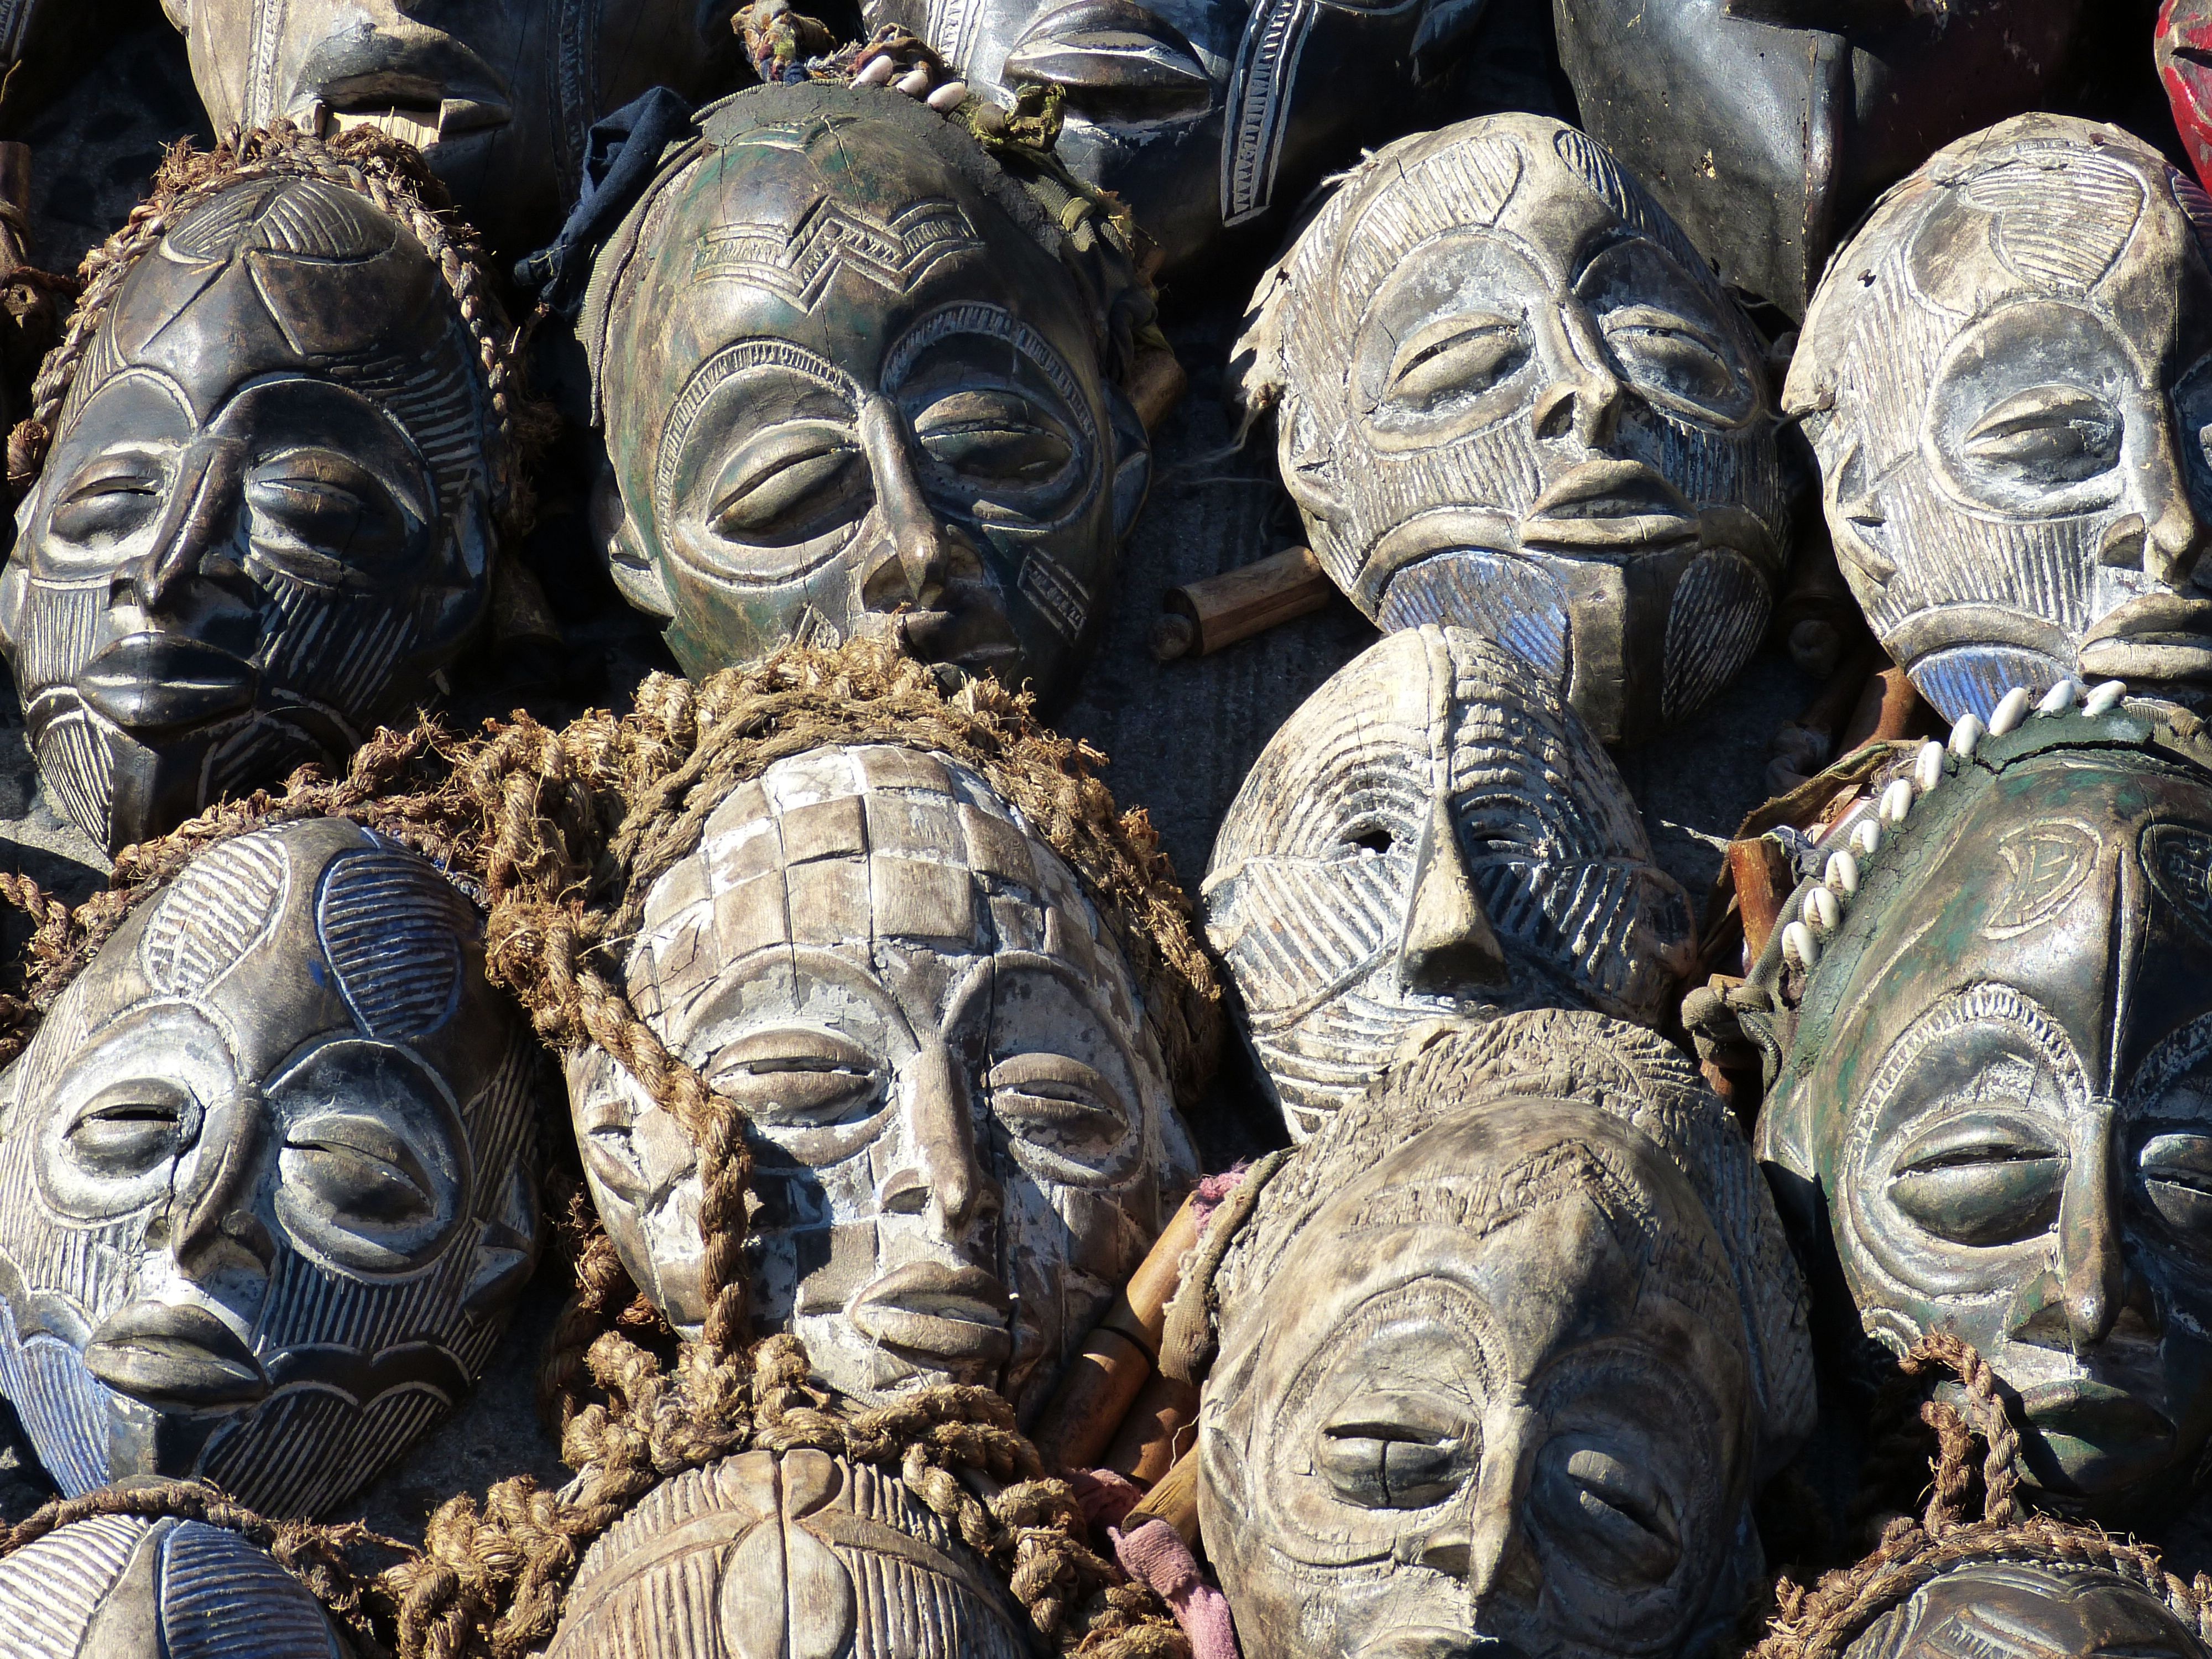
wood, monument, statue, africa, clothing, tourism, sculpture, art, mask, temple, head, carving, costume, safari, south africa, ancient history